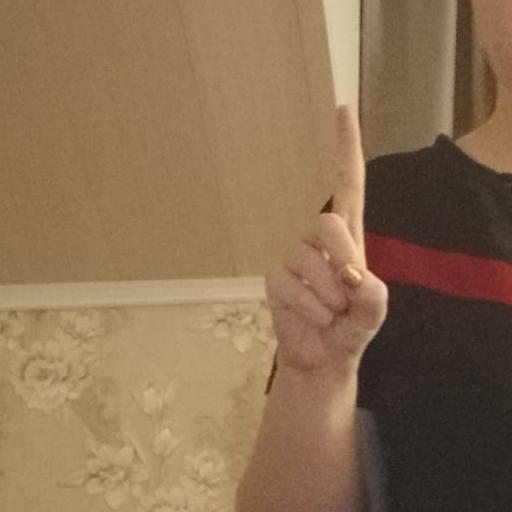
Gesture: one